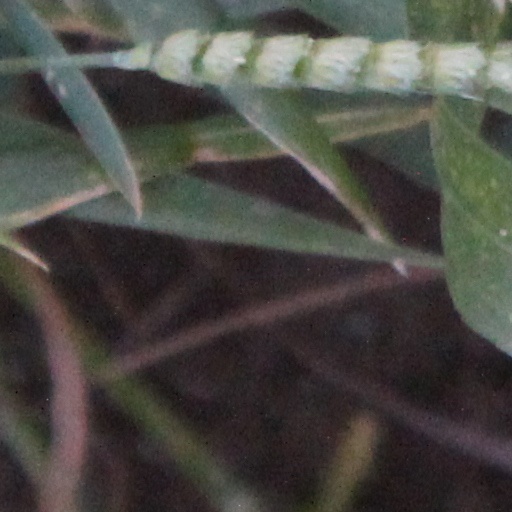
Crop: wheat